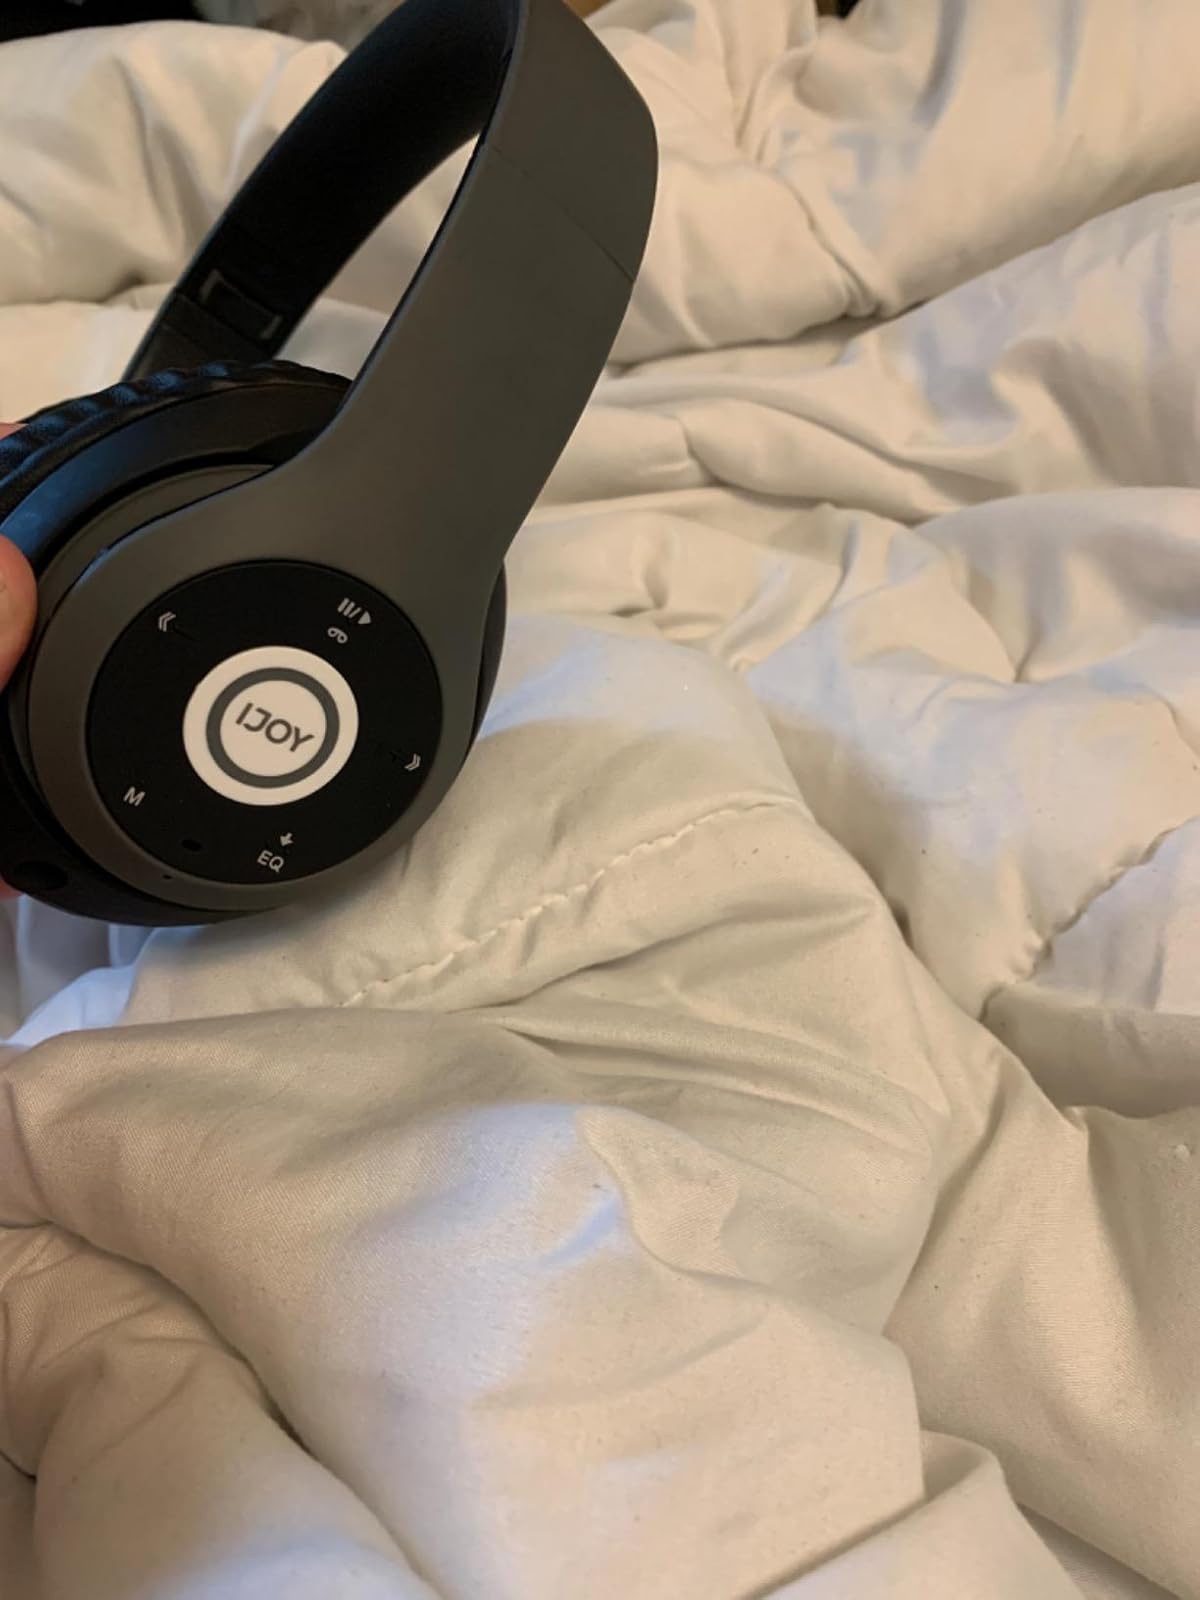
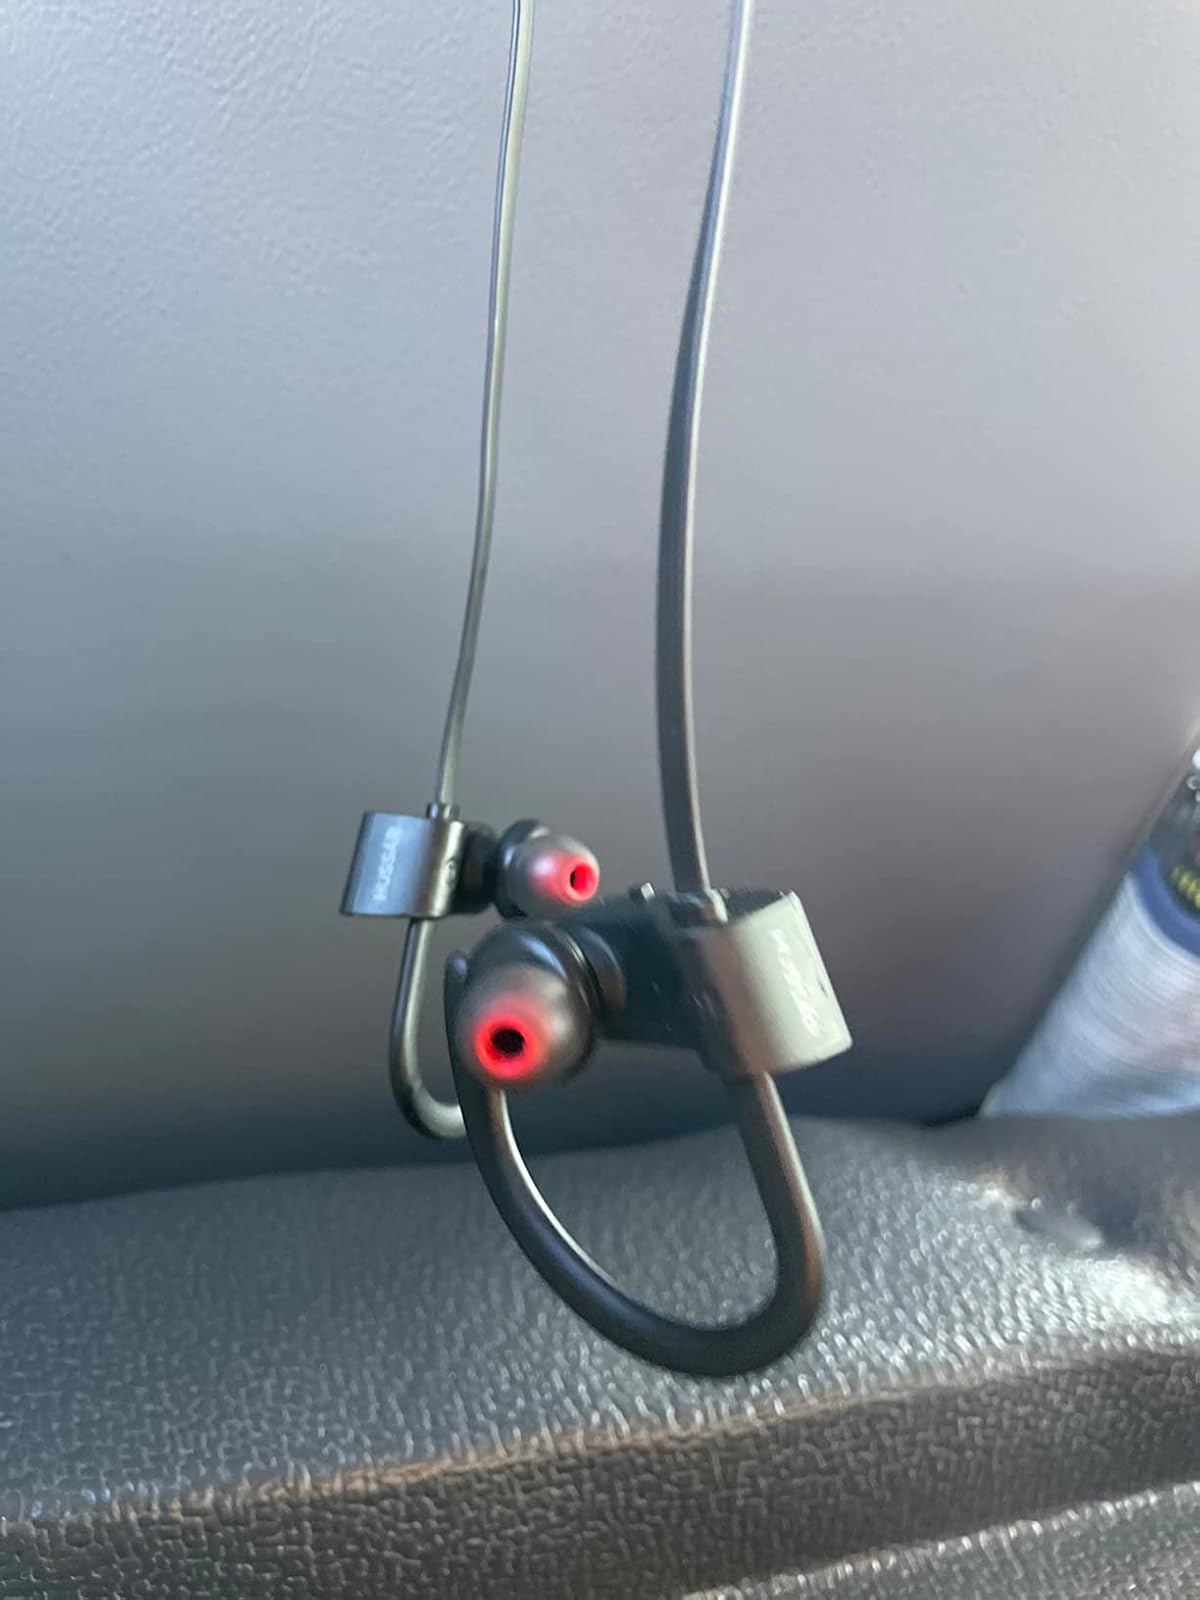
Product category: headphones
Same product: no